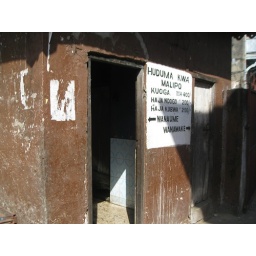
anni riding bike video, haja in market 005.jpgedit